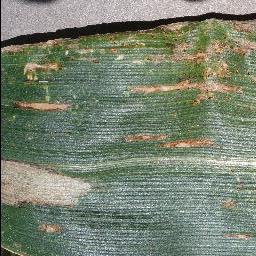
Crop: corn
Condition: (maize)_cercospora_spot_gray_spot